Greenback Party

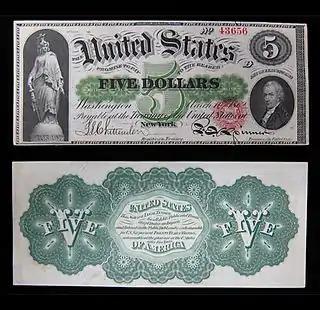
A $5 United States Note of the series of 1862 popularly known as a "greenback" from the color of ink used on the reverse

The American Civil War of 1861 to 1865 greatly affected the financial system of the United States of America, creating vast new war-related expenditures while disrupting the flow of tax revenue from the Southern United States, organized as the Confederate States of America. The act of Southern secession prompted a brief and severe business panic in the North and a crisis of public confidence in the Federal government. The government's initial illusions of a quick military victory proved ephemeral and in the wake of Southern victories the federal government found it increasingly difficult to sell the government bonds necessary to finance the war effort.